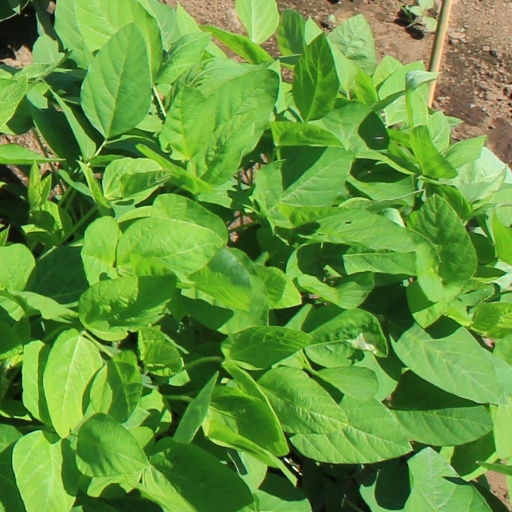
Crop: soybean